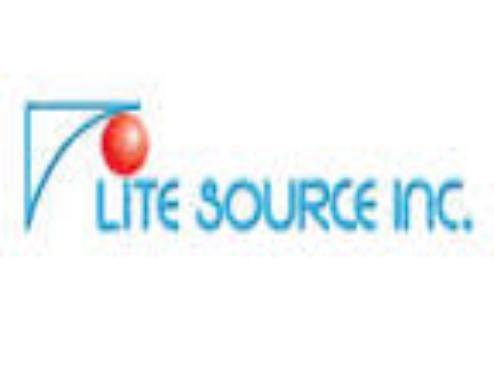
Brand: lite source
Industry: Necessities